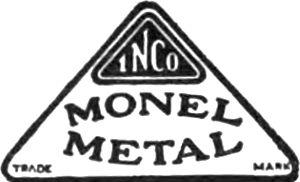
L'alliage monel ou le métal monel, voire le monel désigne un groupe d' alliages à base de nickel principalement et de cuivre, avec de petites quantités de fer, de manganèse, de carbone et de silicium, et parfois de titane, d'aluminium et de soufre.